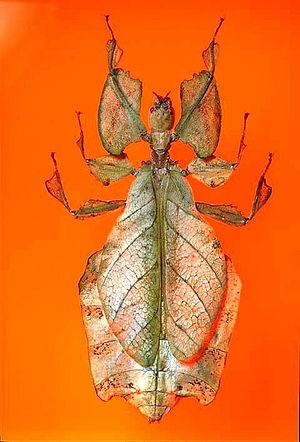
Le camouflage est une méthode de dissimulation. Il permet à un organisme visible ou à un objet de passer inaperçu, en se fondant avec son environnement.